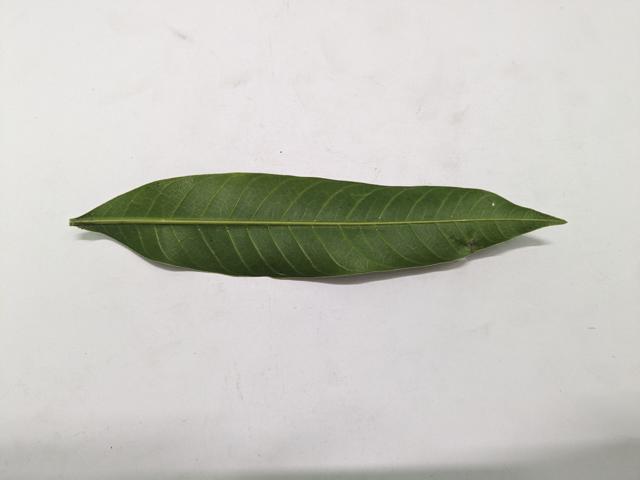
Mango leaf variety: Chaunsa